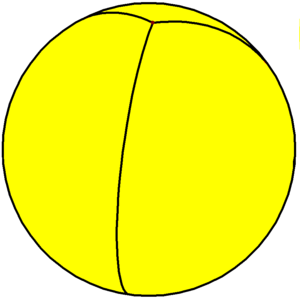
Un pavage de la sphère est un ensemble de portions de la surface d'une sphère dont l'union est la sphère entière, sans recouvrement. En pratique on s'intéresse surtout aux pavages réalisés avec des polygones sphériques, dénommés polyèdres sphériques.